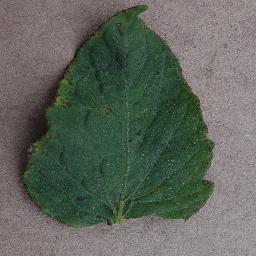
Label: Tomato___Bacterial_spot